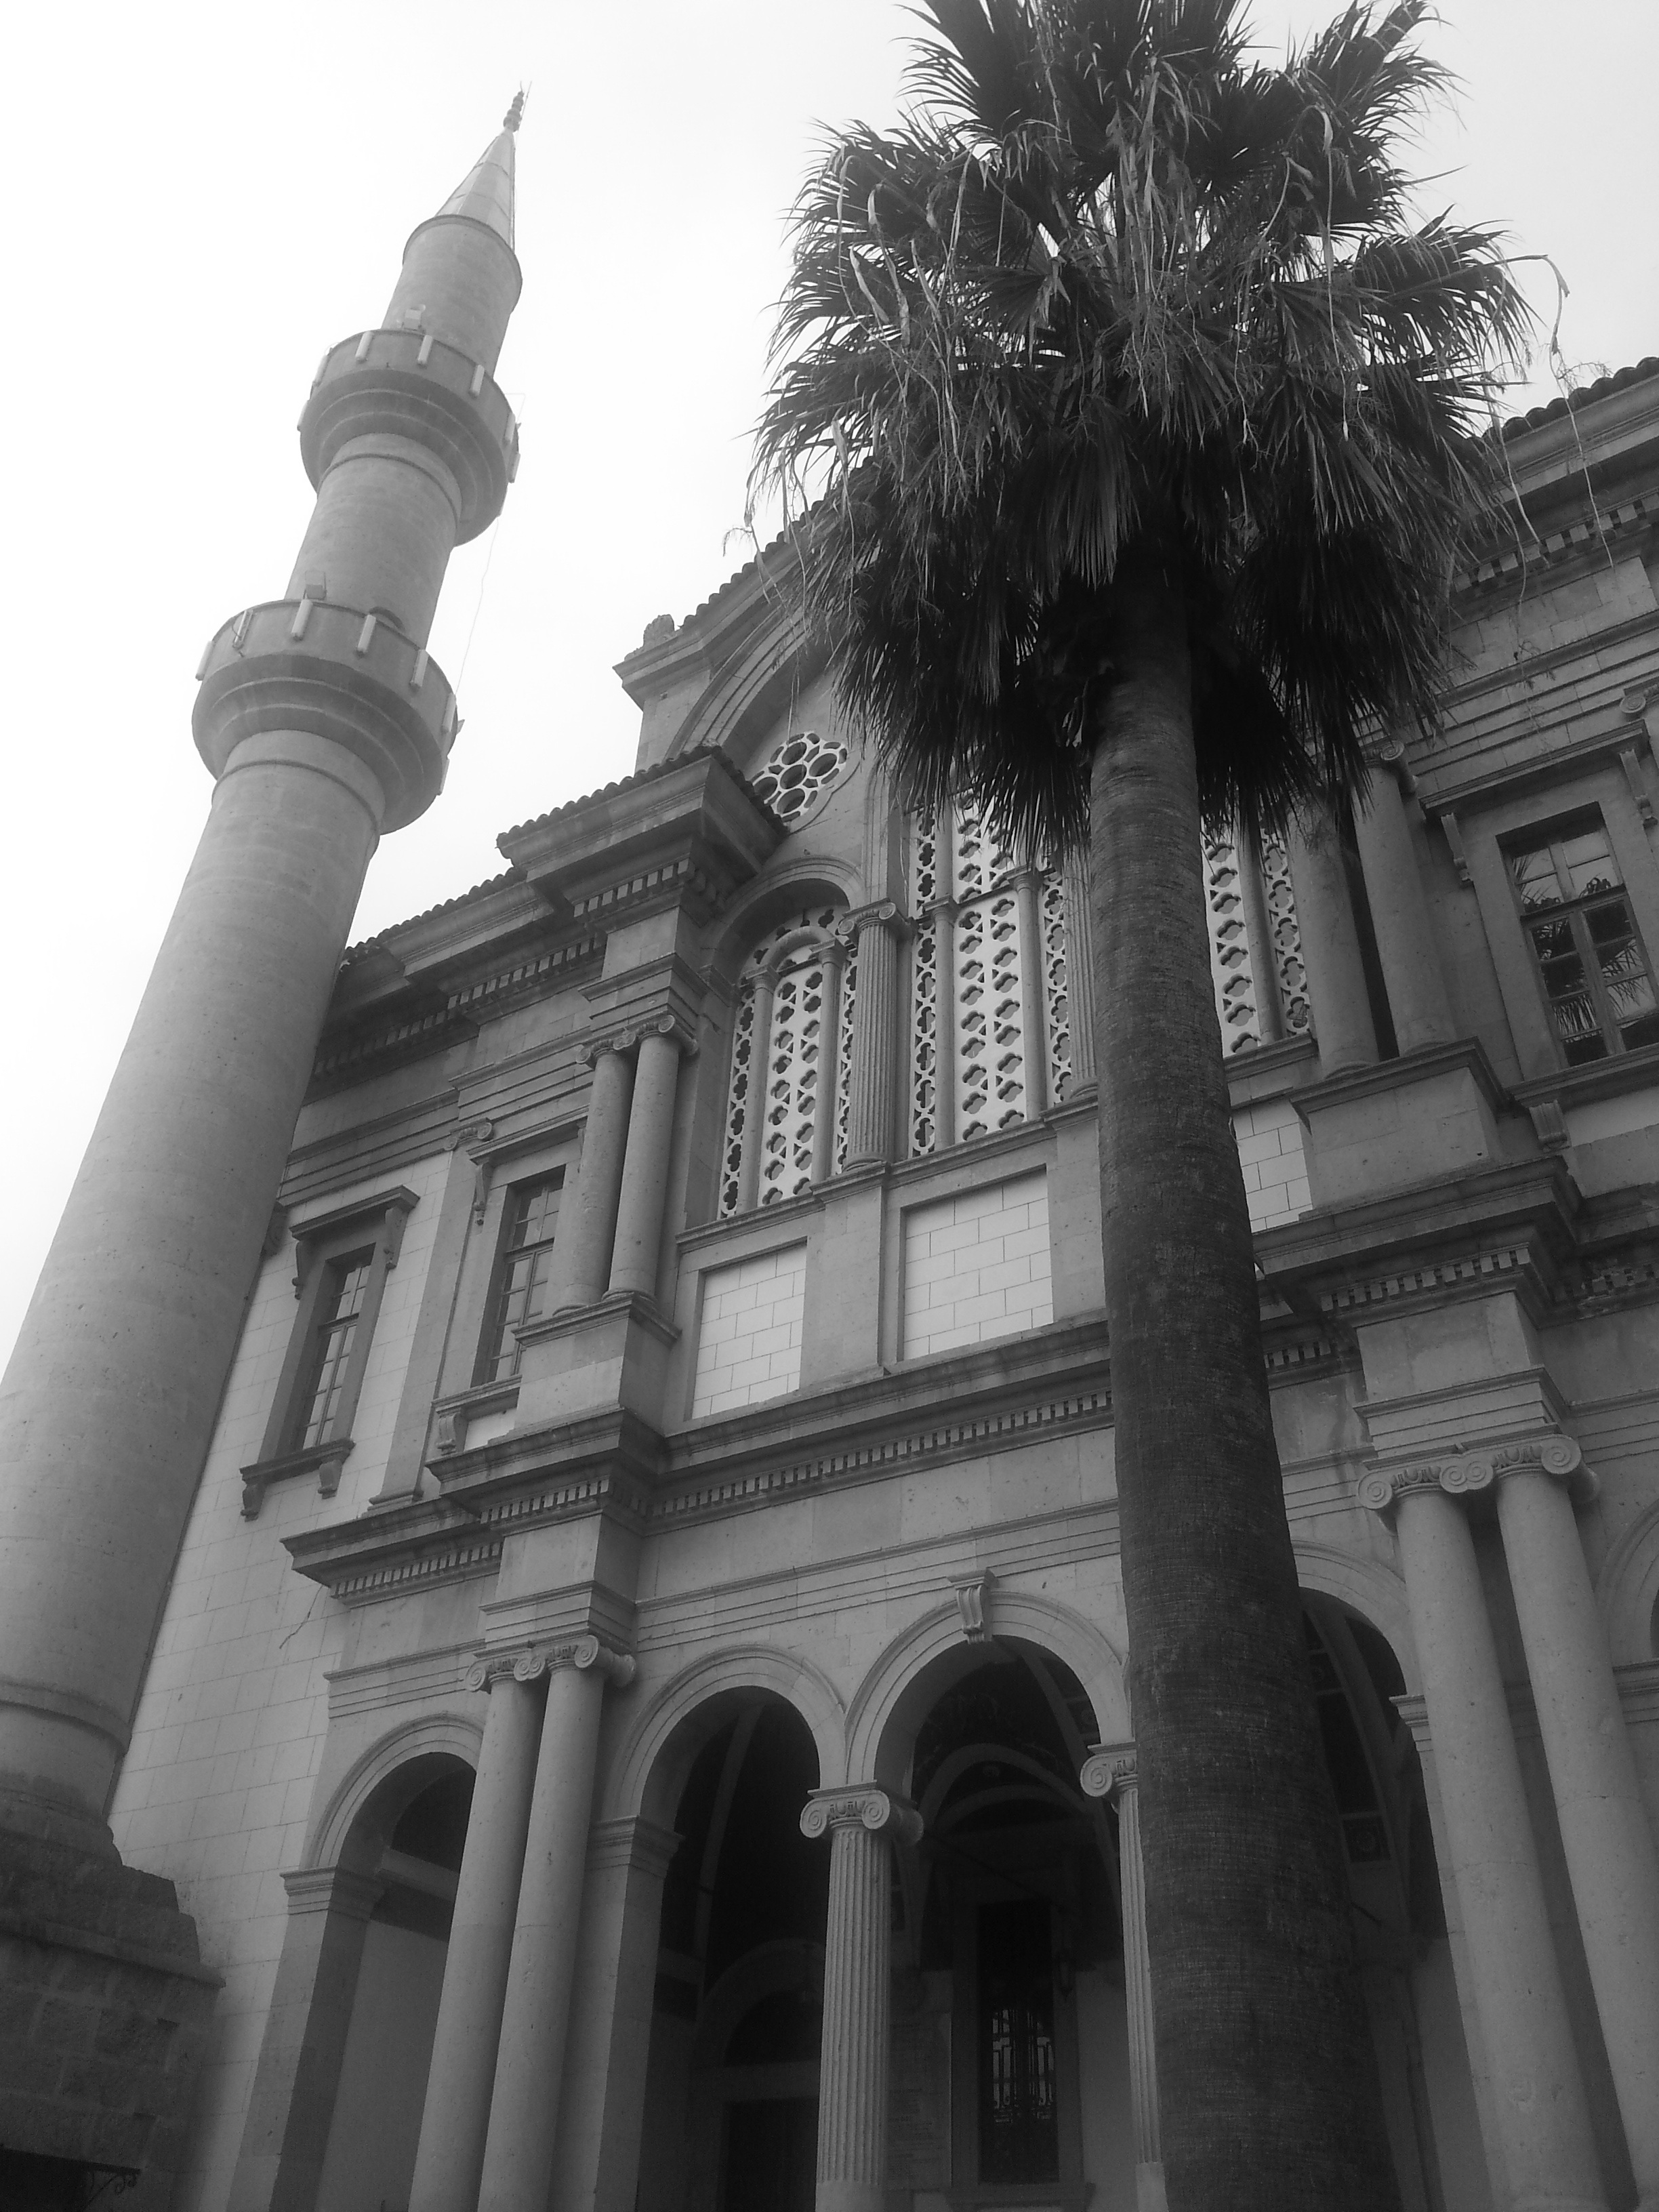
tree, black and white, architecture, structure, white, building, monument, statue, column, landmark, facade, monochrome, place of worship, temple, symmetry, cami, bolu, monochrome photography, ancient history